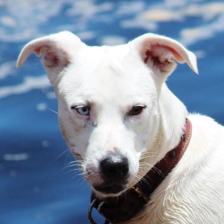
Label: animals